Charles Jenkinson (priest)

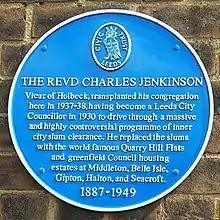
Revd Charles Jenkinson Blue Plaque

Charles Jenkinson (born 93 Sussex Street, Poplar, London, 25 June 1887; died Leeds General Infirmary 3 August 1949) was a Church of England clergyman, housing reformer, and Leeds councillor.